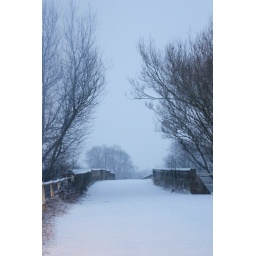
Misty blue dawn at an old bridge over the river Nene in Northamptonshire - near the Diamonds Rugby Club.